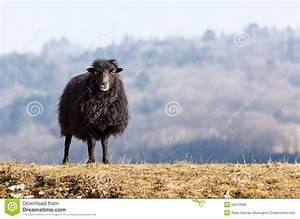
Label: sheep